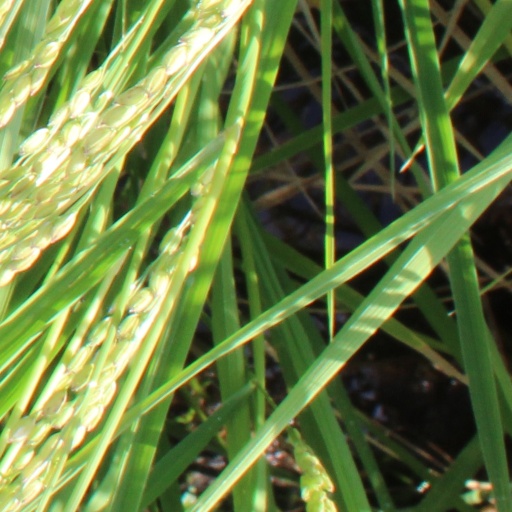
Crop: rice